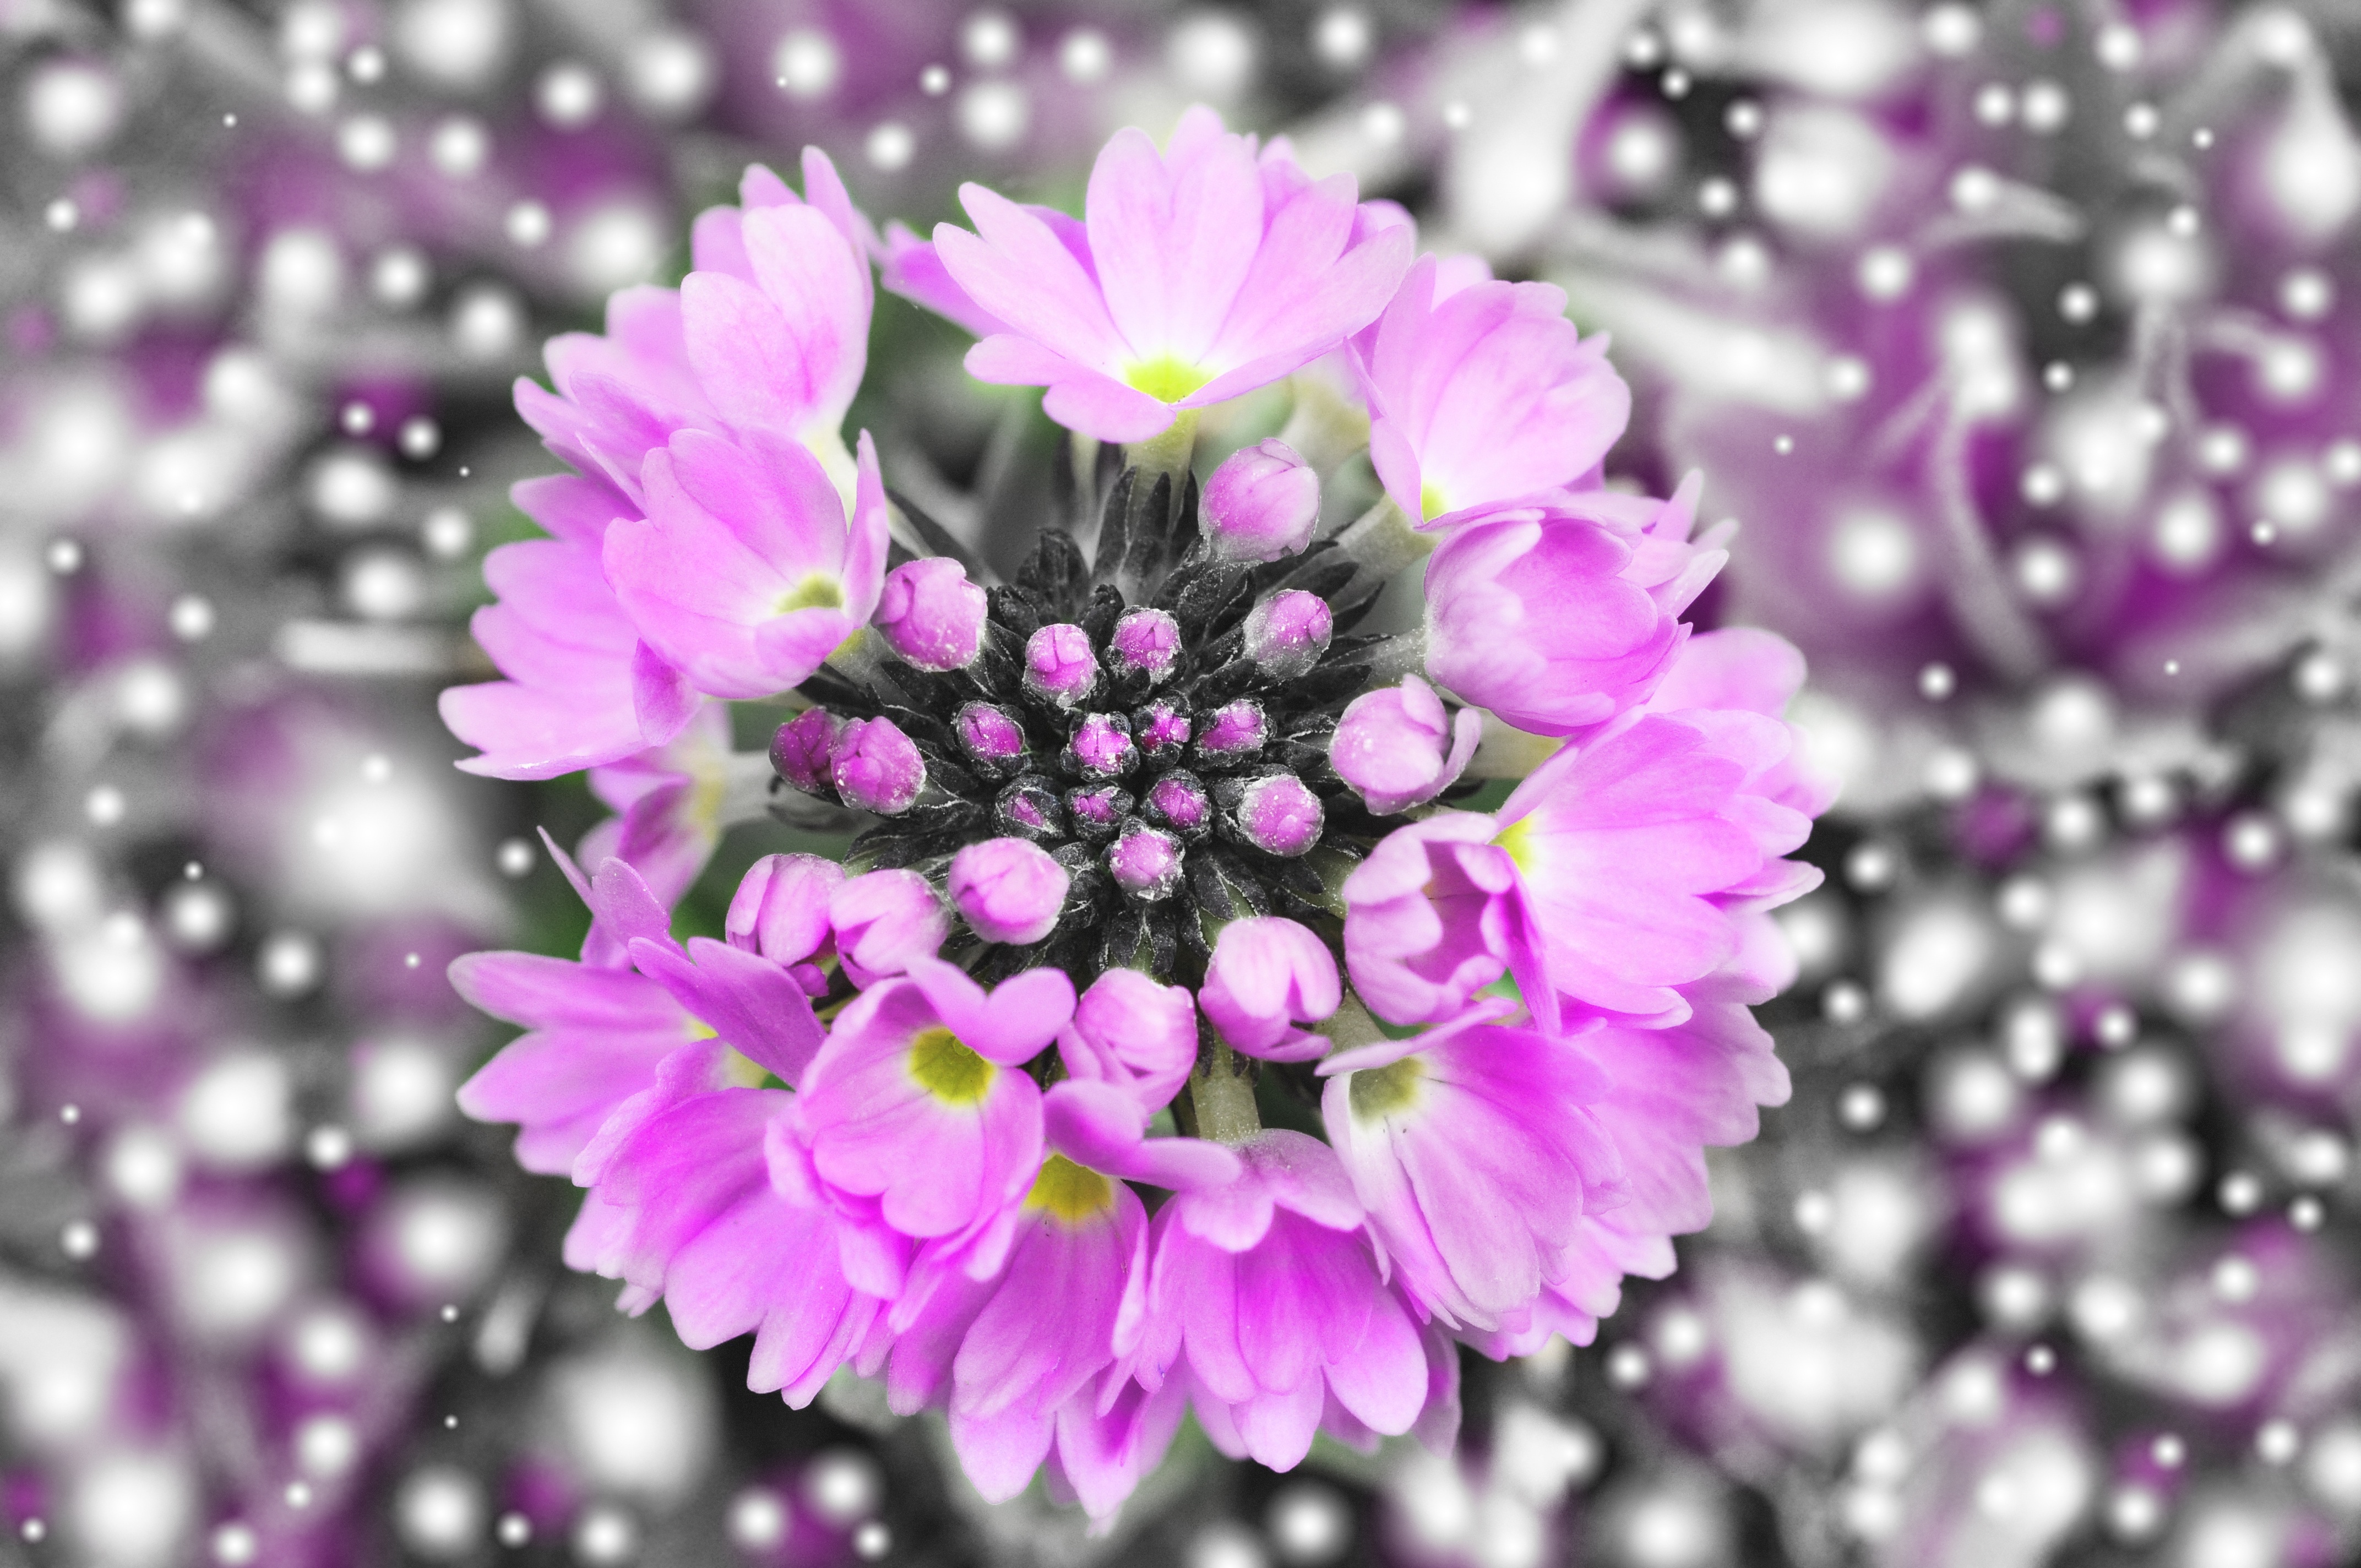
blossom, plant, flower, purple, petal, bloom, daisy, pink, flora, drumstick, primrose, greeting card, floristry, macro photography, flowering plant, daisy family, annual plant, land plant